Jacques Pierre Brissot

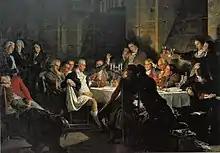
"The Last Meal of the Girondins" (François Flameng) — the body of Charles Éléonor Dufriche-Valazé, who stabbed himself in the courtroom, is in the foreground.

From the outbreak of the French Revolution in 1789, Brissot became one of its most vocal supporters. He edited the "Patriote français" from 1789 to 1793 and took a prominent part in politics. Famous for his speeches at the Jacobin Club, he was elected a member of the municipality of Paris, then of the Legislative Assembly. He witnessed at the marriage of Camille and Lucile Desmoulins in December 1790, together with Pétion de Villeneuve and Robespierre.